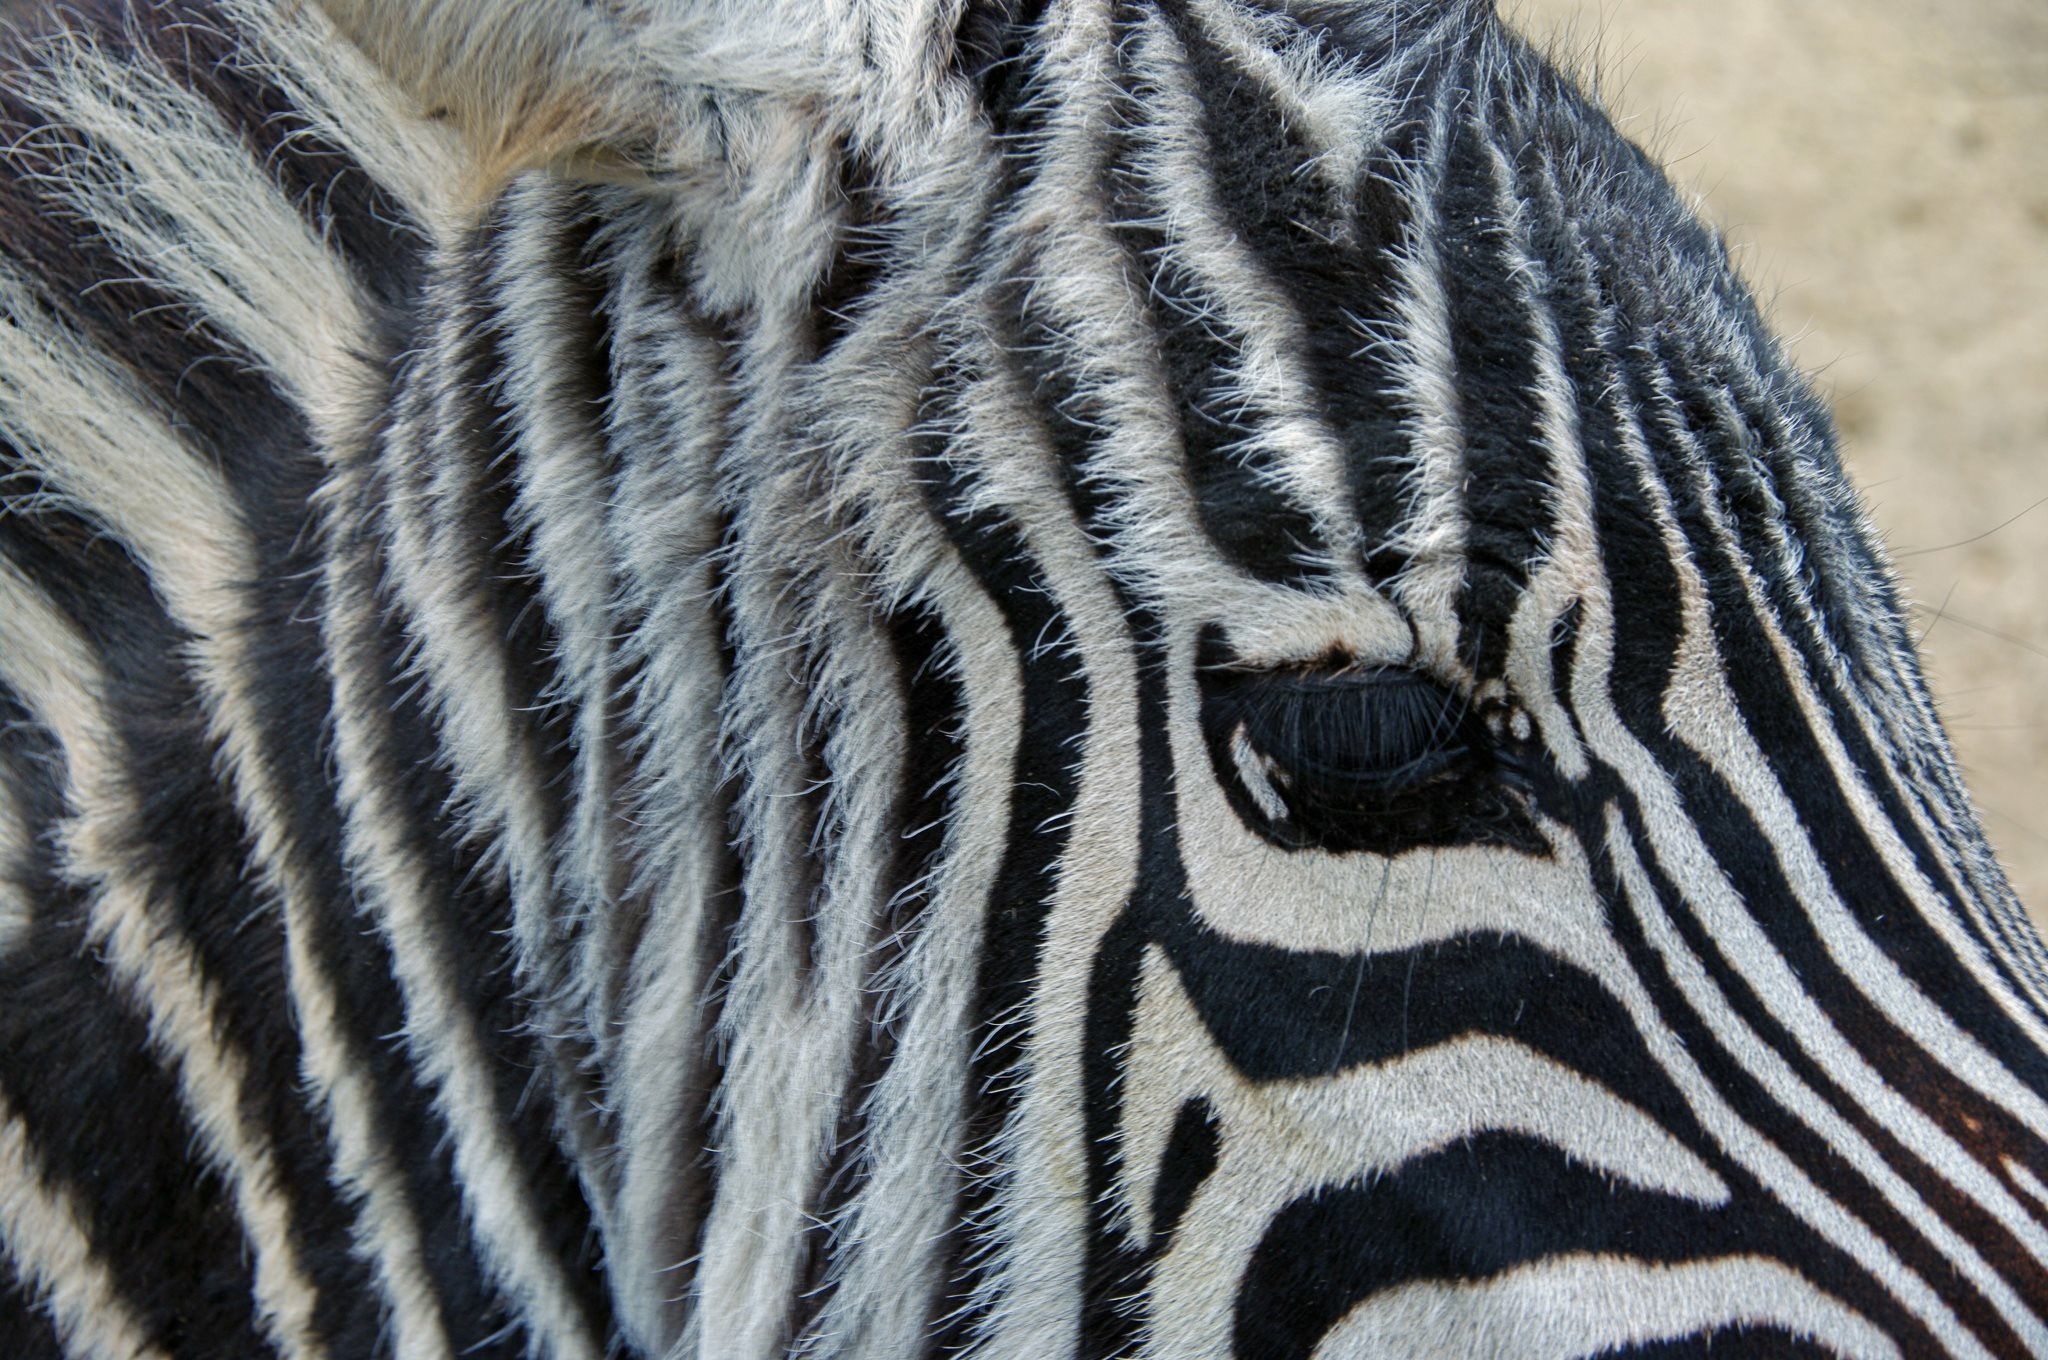
wildlife, zoo, fur, mammal, mane, fauna, zebra, close up, textile, eyes, tiger, animals, stripes, vertebrate, horse like mammal